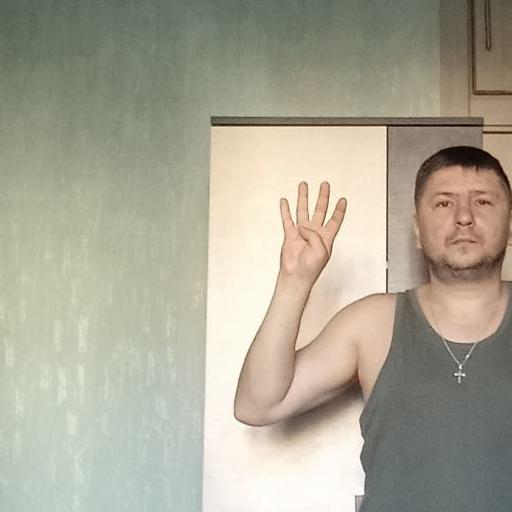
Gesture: four